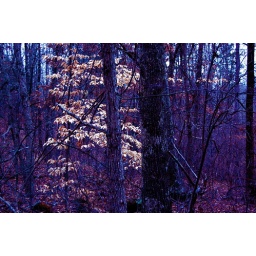
white tree in a magical scene